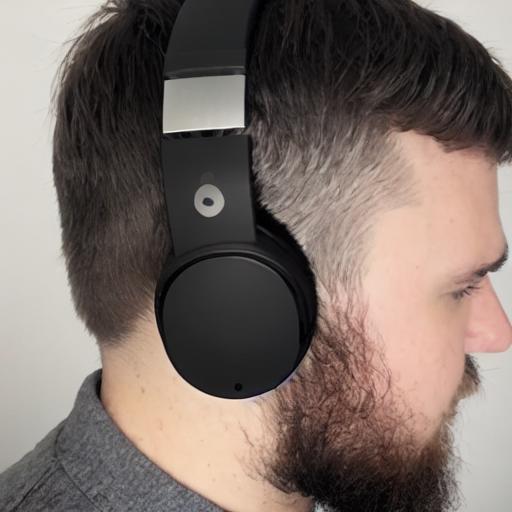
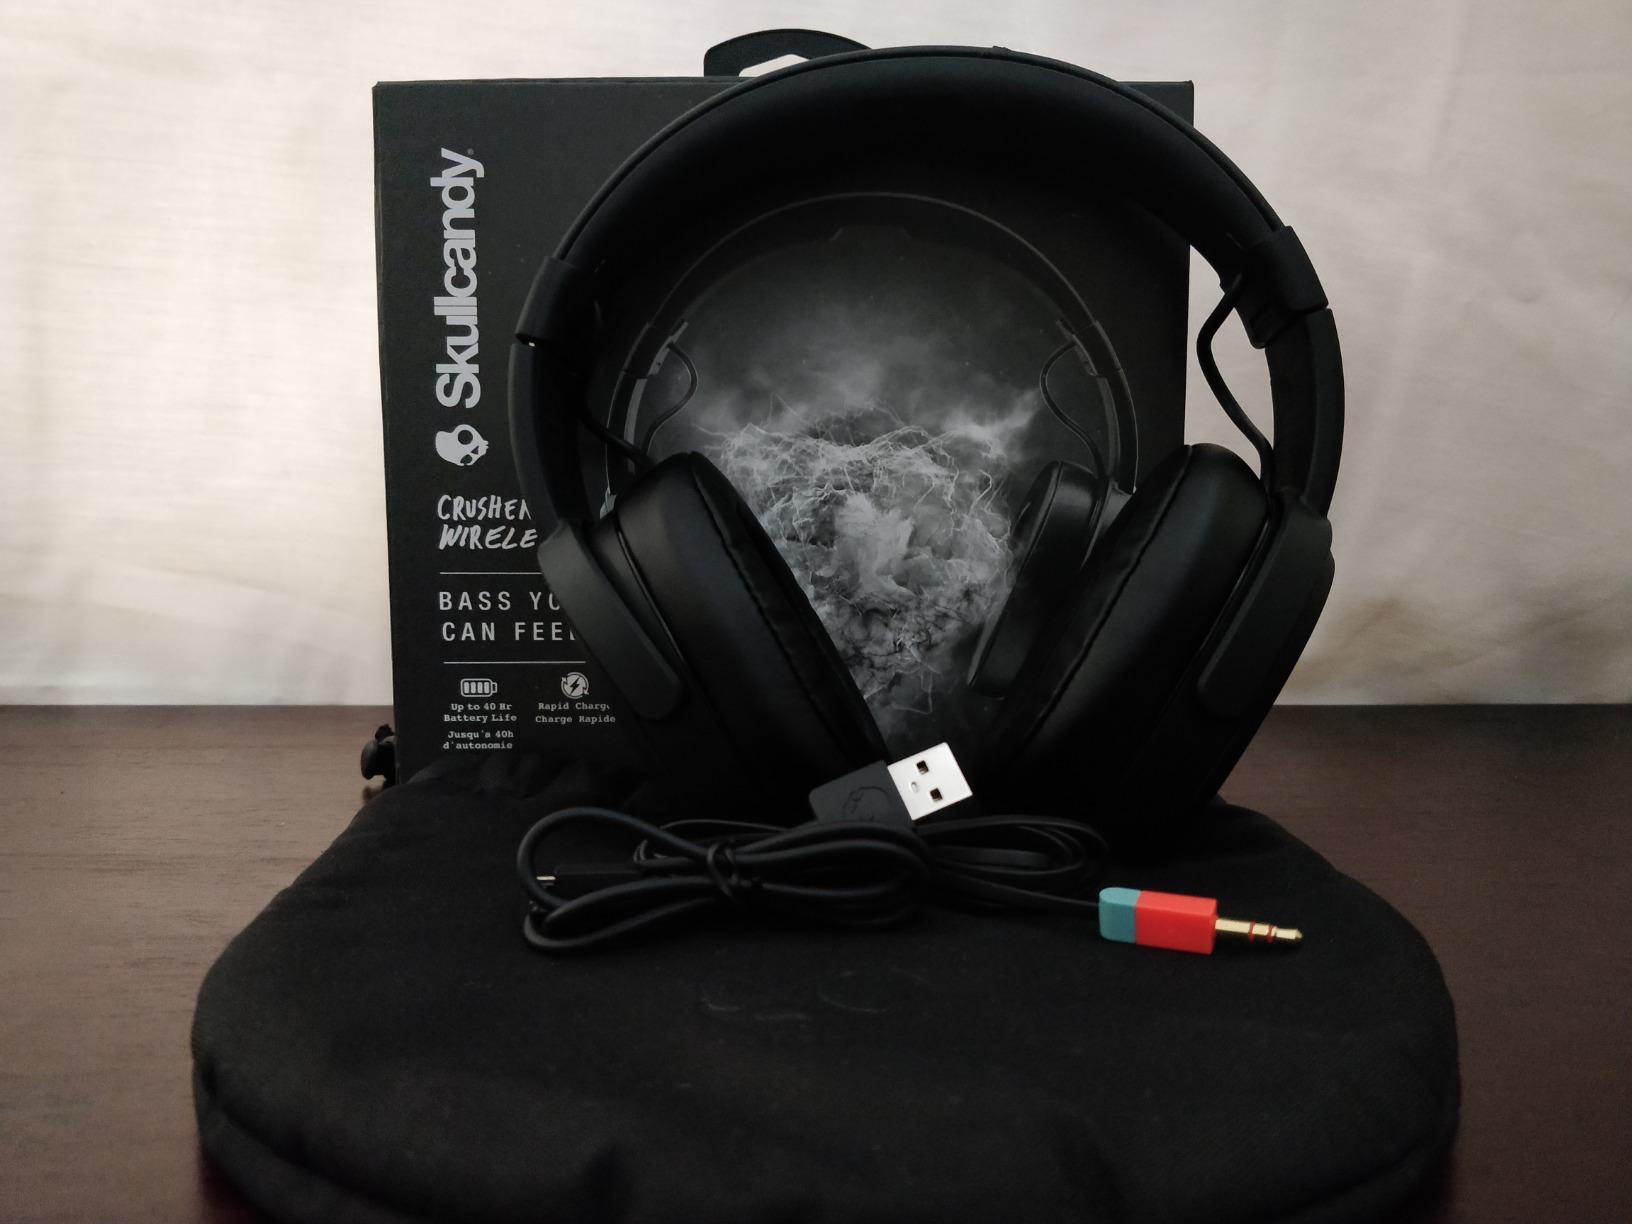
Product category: headphones
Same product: no